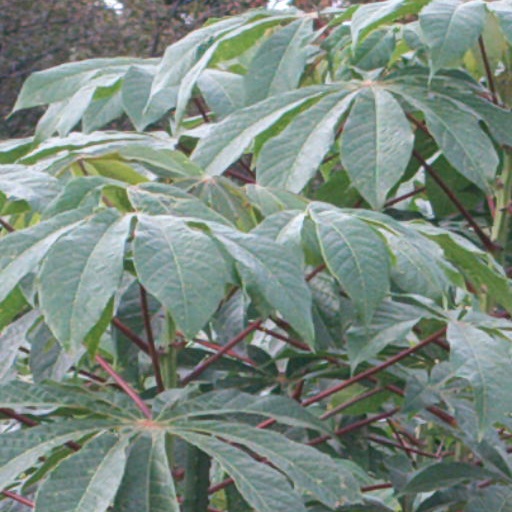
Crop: cassava